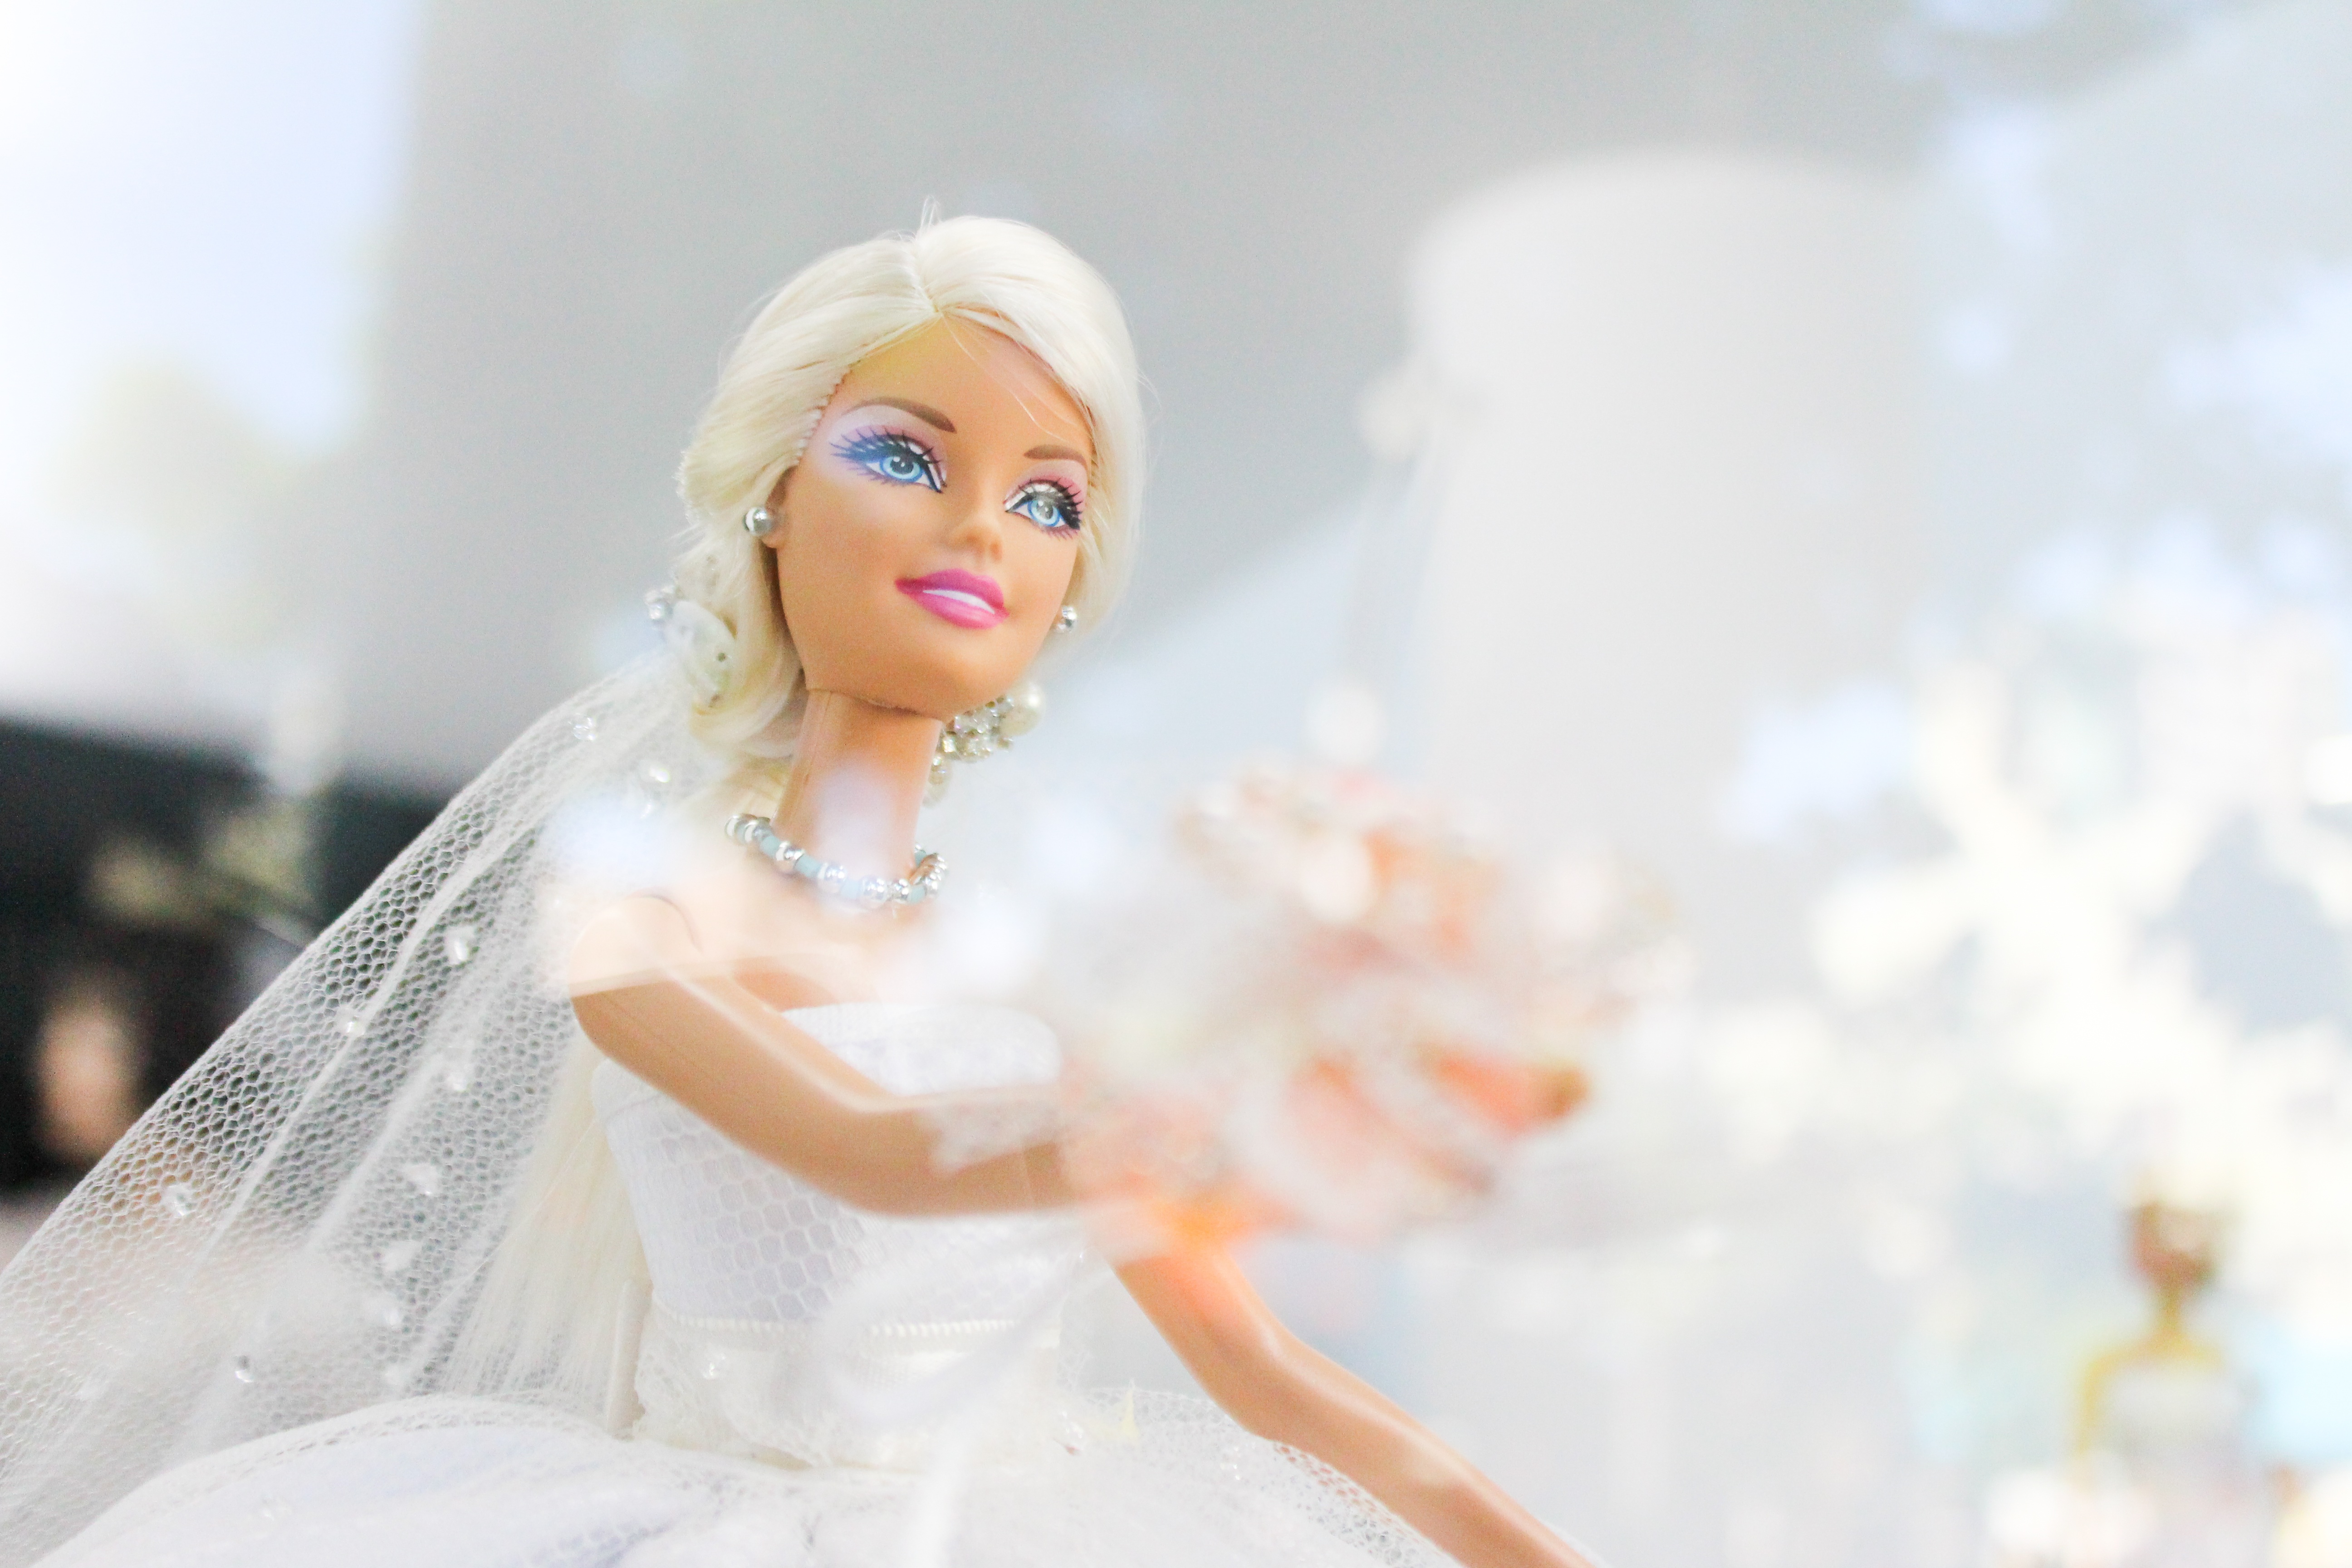
woman, flower, bride, toy, marriage, white dress, doll, children, dress, beauty, gown, barbie